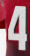
Number: 4